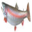
Label: trout